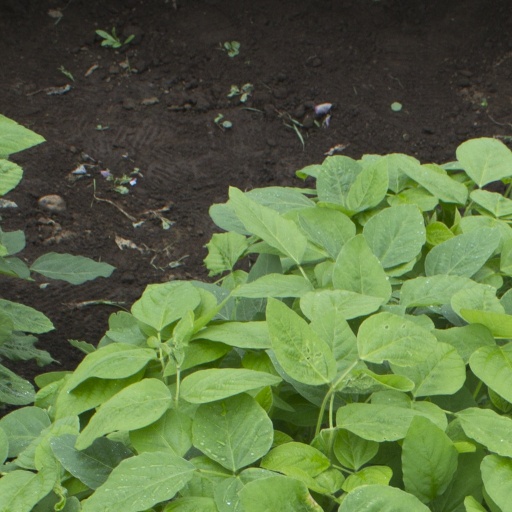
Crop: soybean